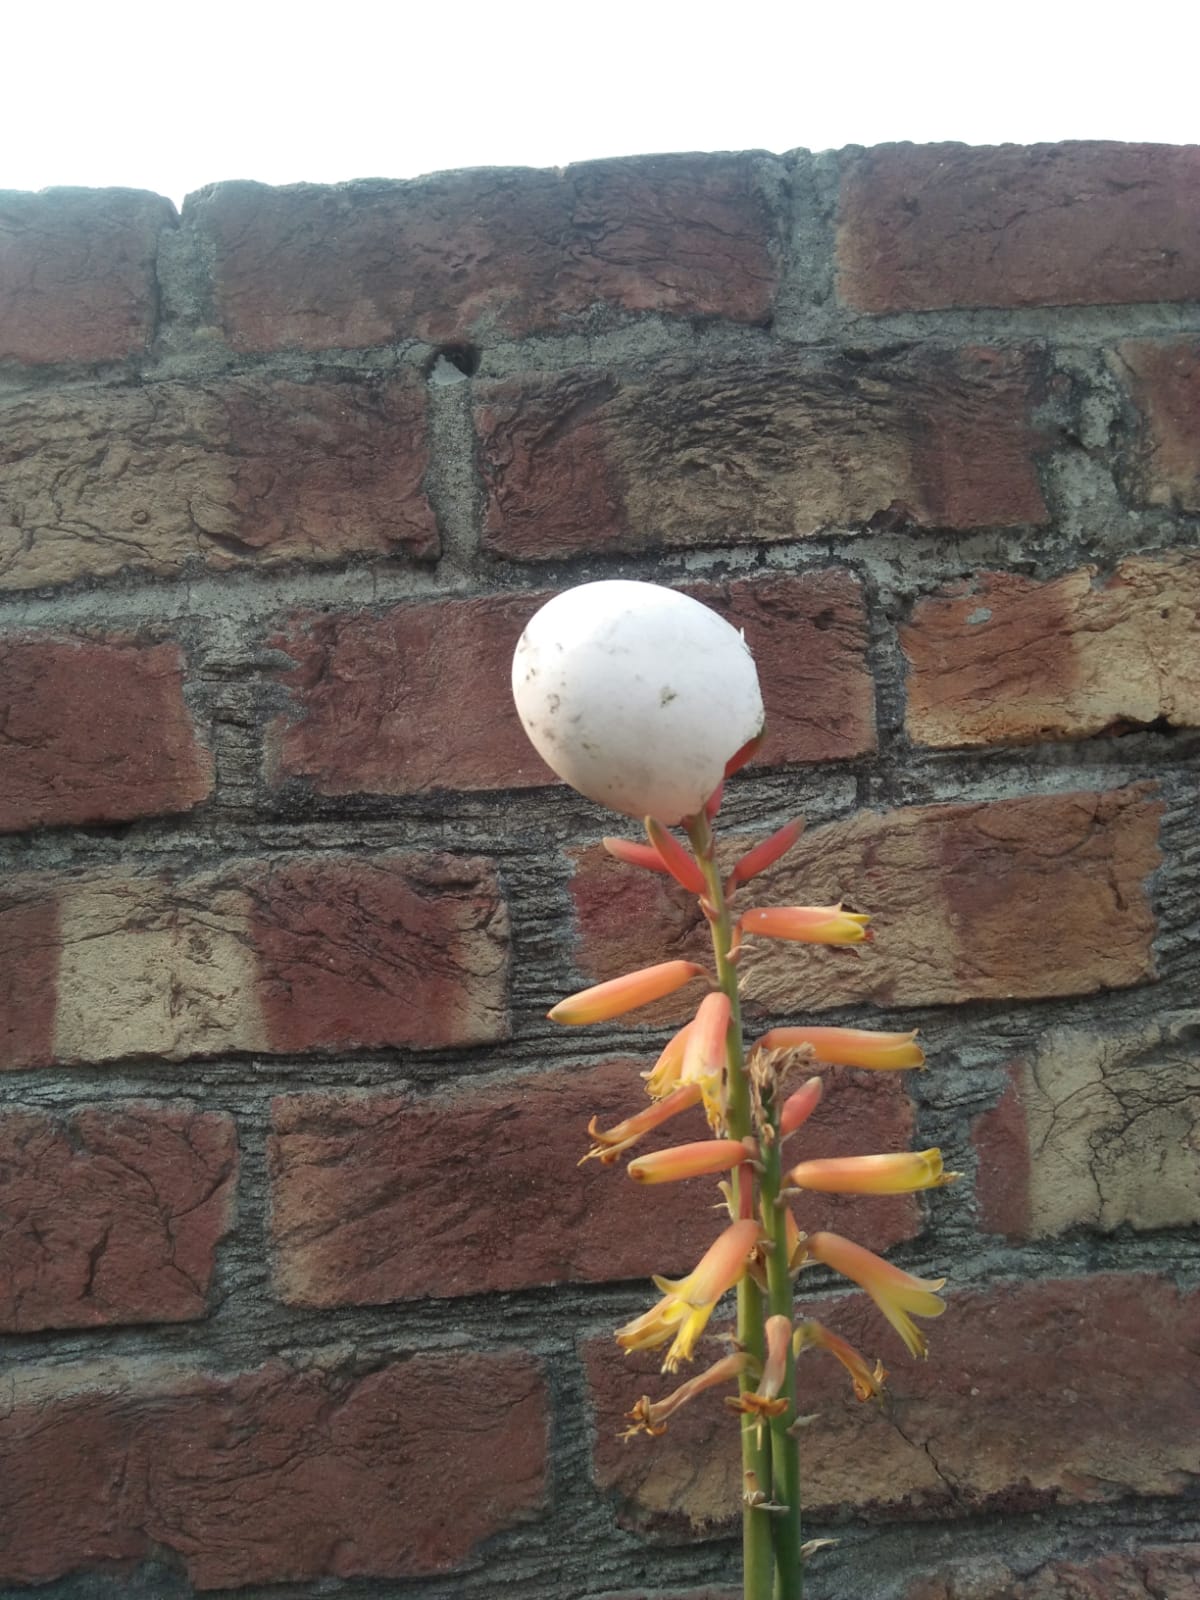
Label: eggshells